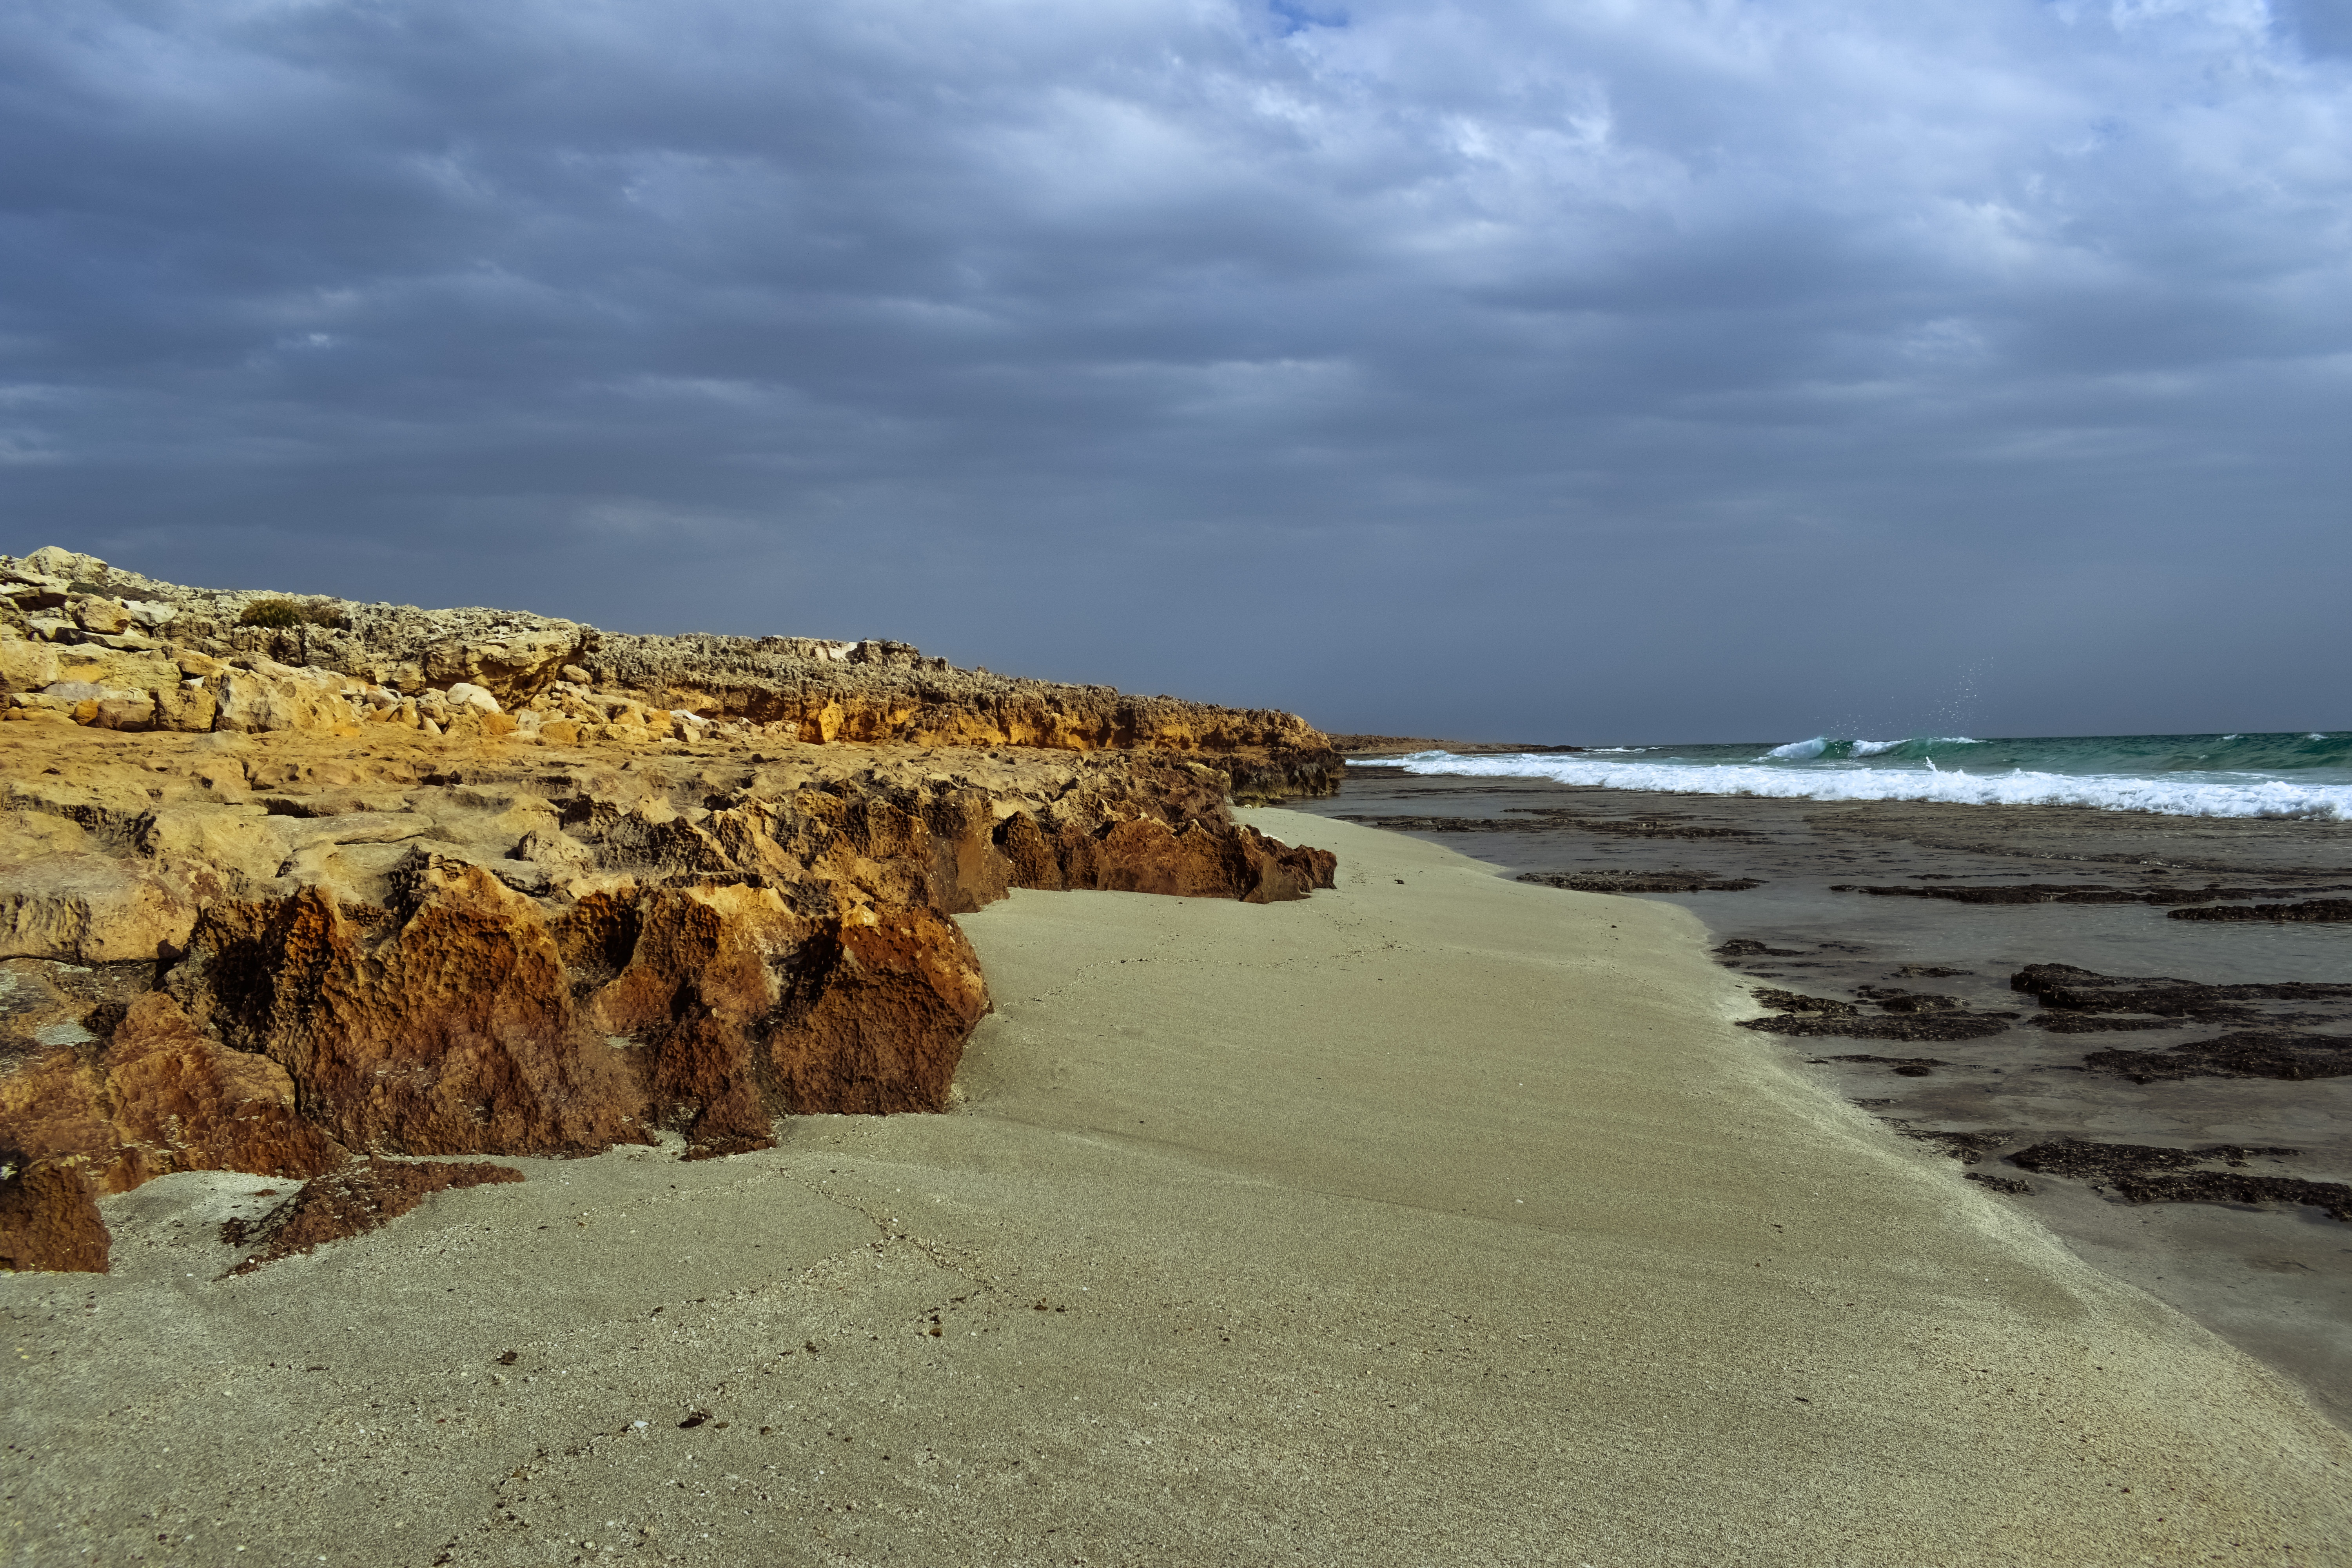
beach, landscape, sea, coast, nature, sand, rock, ocean, horizon, cloud, shore, wave, cliff, cove, scenery, bay, terrain, material, body of water, clouds, stormy, cyprus, cape, ayia napa